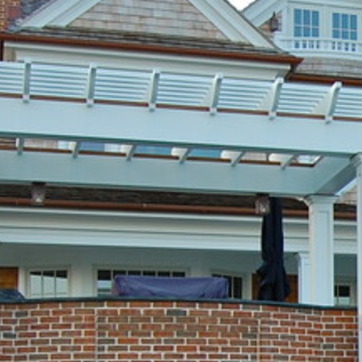
Material: painted